Japanese calendar

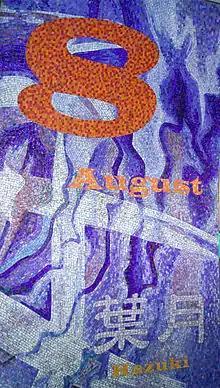
This mural on the wall of Shin-Ochanomizu subway station in Tokyo celebrates "Hazuki", the eighth month.

As mentioned above, the Japanese calendar used to be based on an adaptation of the Chinese lunar calendar, which begins 3 to 7 weeks later than the Gregorian. In other words, the Gregorian "first month" and the Chinese "first month" do not align, which is important in historical contexts.